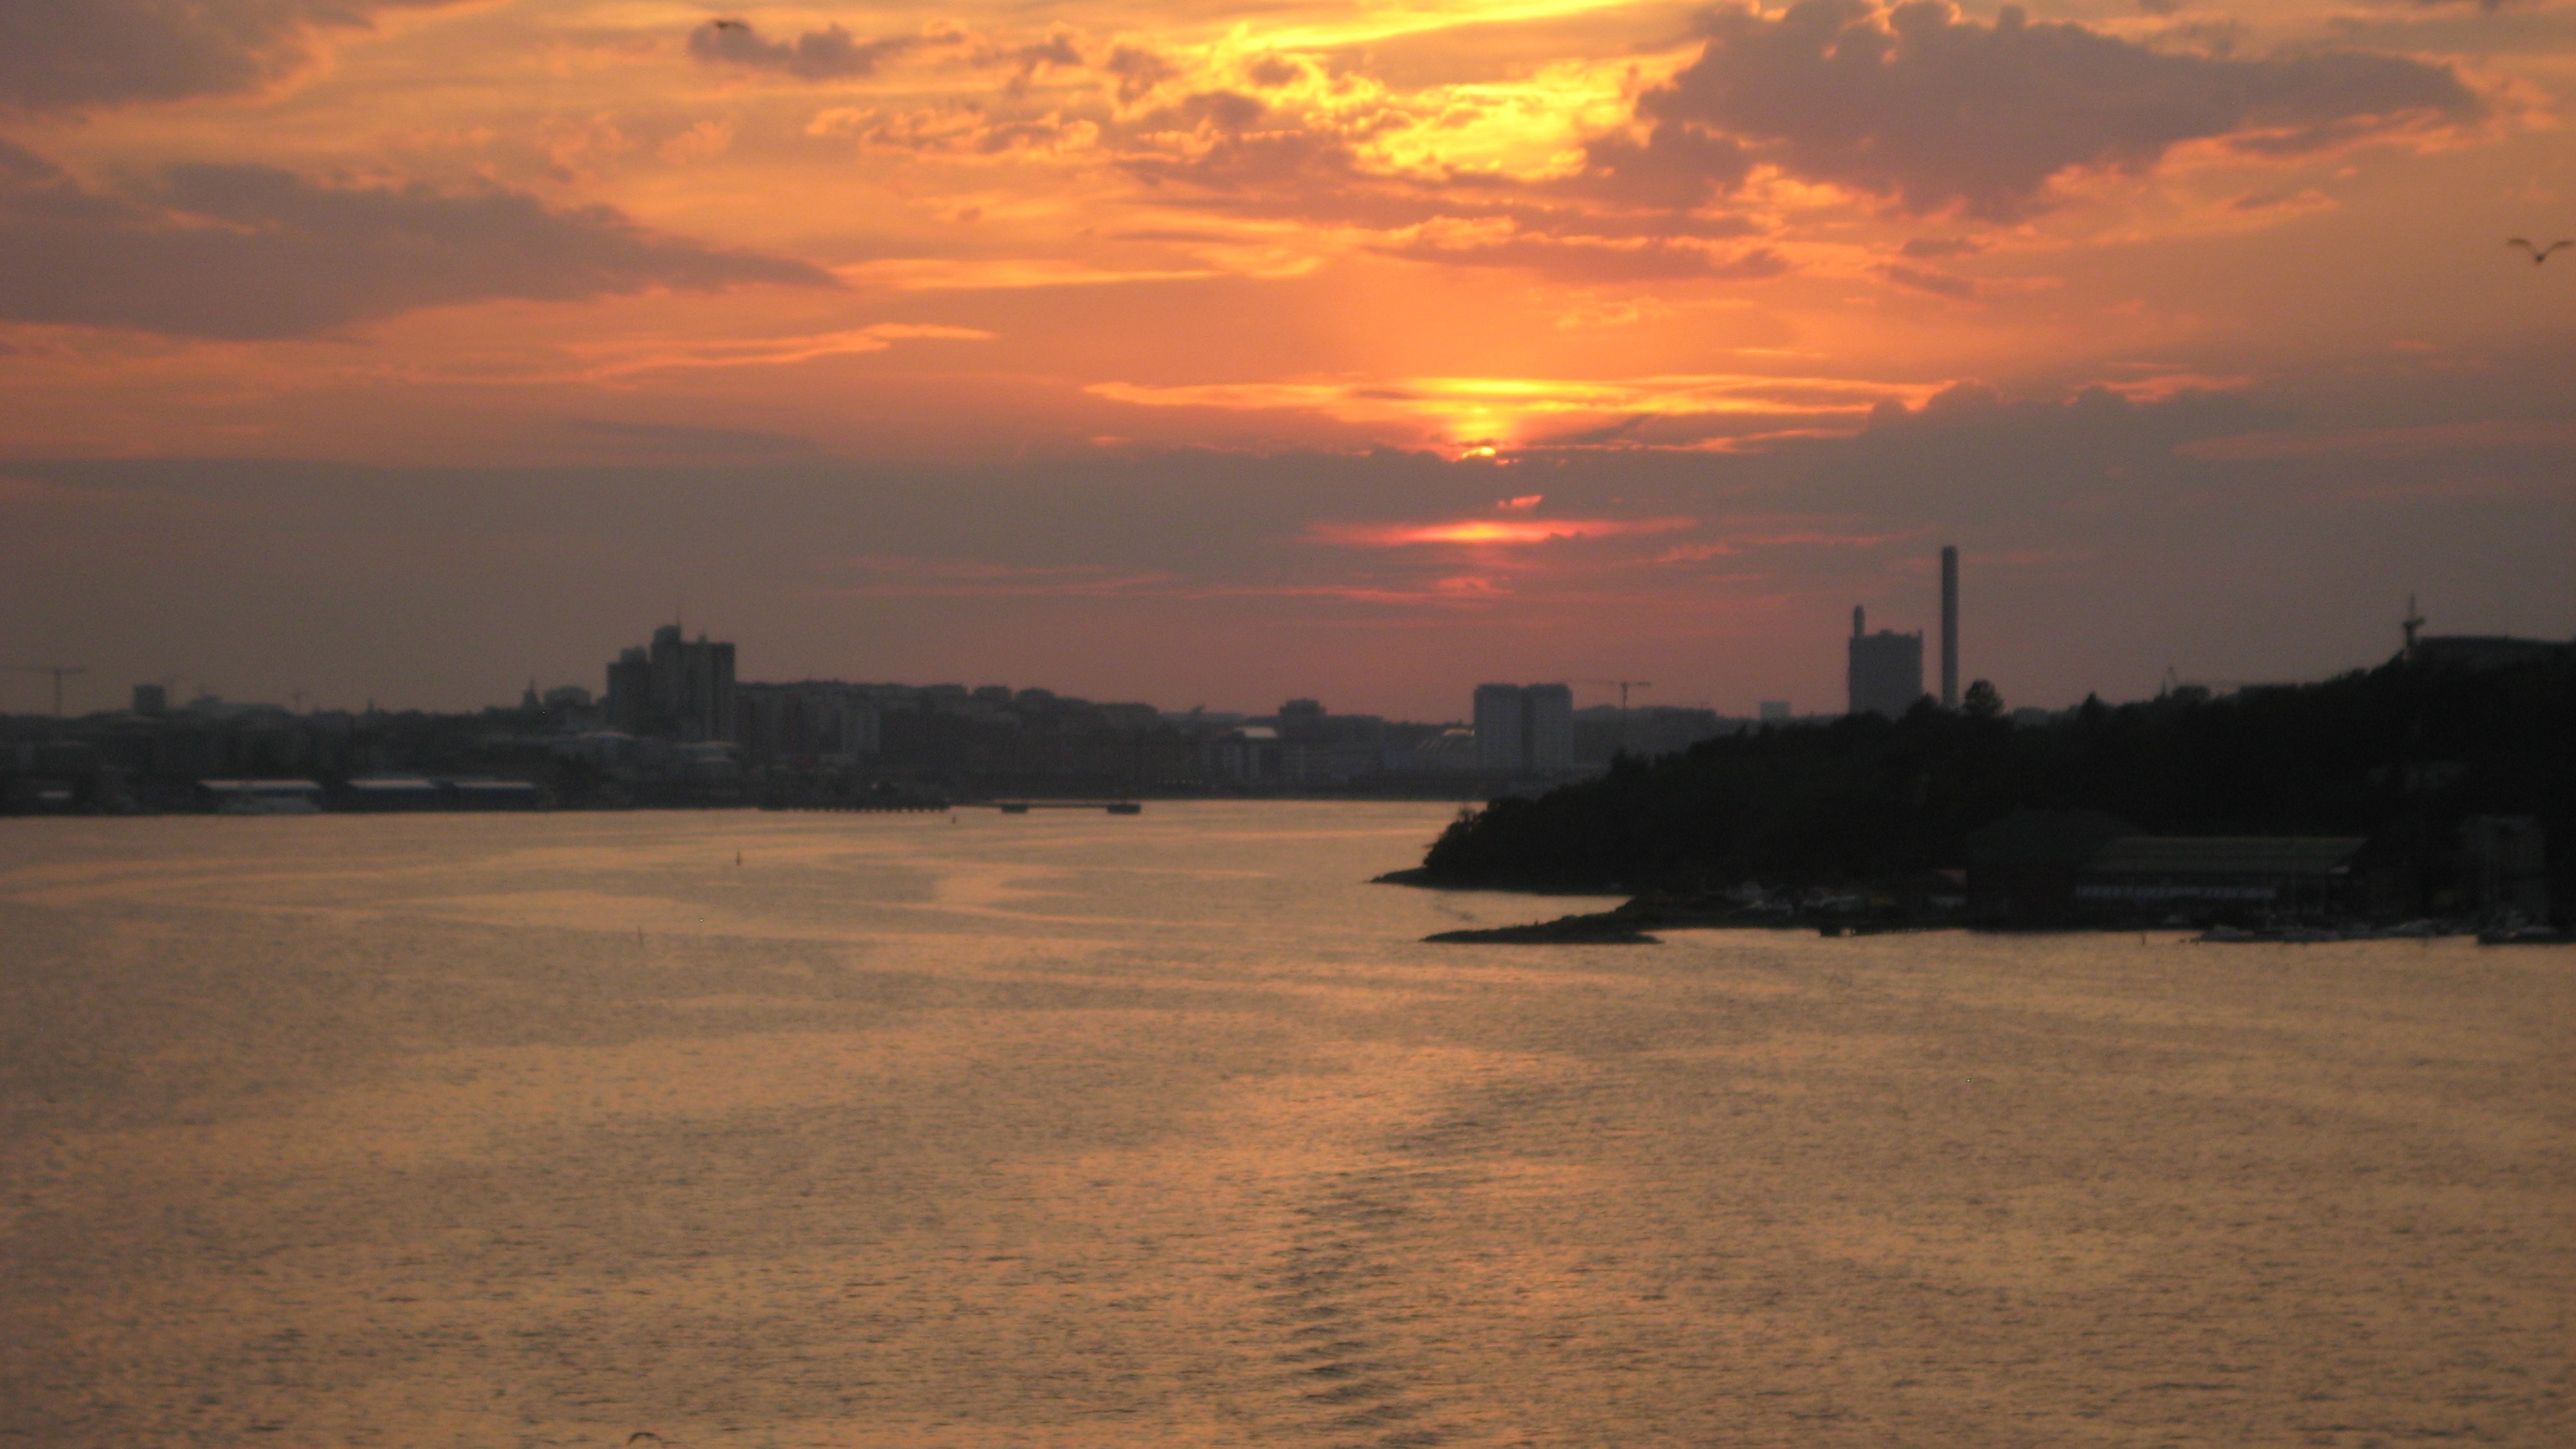
beach, sea, coast, water, ocean, horizon, cloud, sun, sunrise, sunset, morning, dawn, dusk, evening, bay, finland, afterglow, north cape, urban landscape, orange sky